Indonesia–Malaysia confrontation

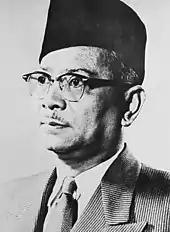

Sukarno's motives for beginning the confrontation are contested. Former Indonesian Foreign Minister Ide Anak Agung Gde Agung argued years later that Sukarno intentionally muted Indonesia's opposition to the proposed Malaysian state while Indonesia was preoccupied with advancing its claim to West New Guinea. Following Indonesia's diplomatic victory in the West New Guinea dispute, Sukarno may have been emboldened to extend Indonesia's dominance over its weaker neighbours. Conversely, Sukarno may have felt compelled by the ongoing pressure of the PKI and the general instability of Indonesian politics to divert attention towards a new foreign conflict.